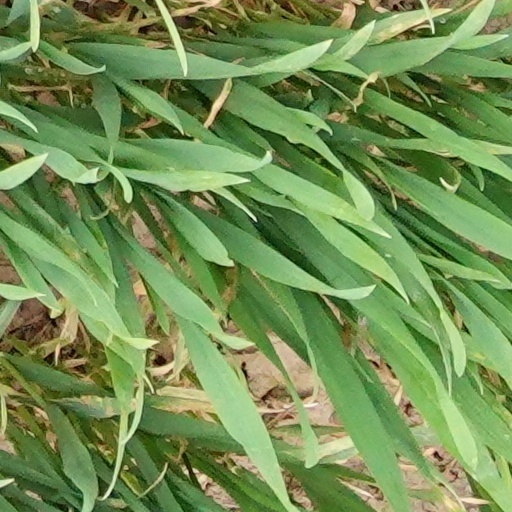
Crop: wheat